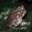
Label: frog